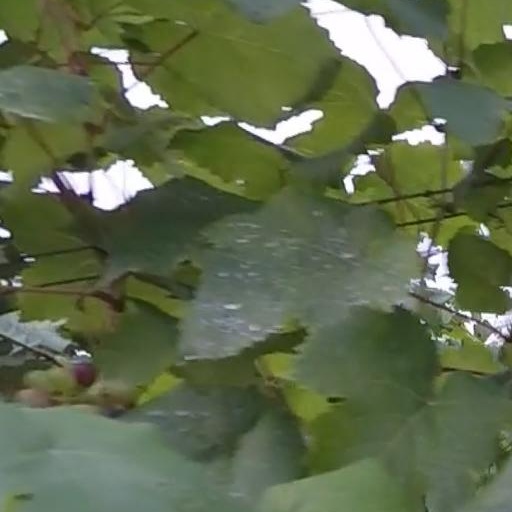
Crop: grape